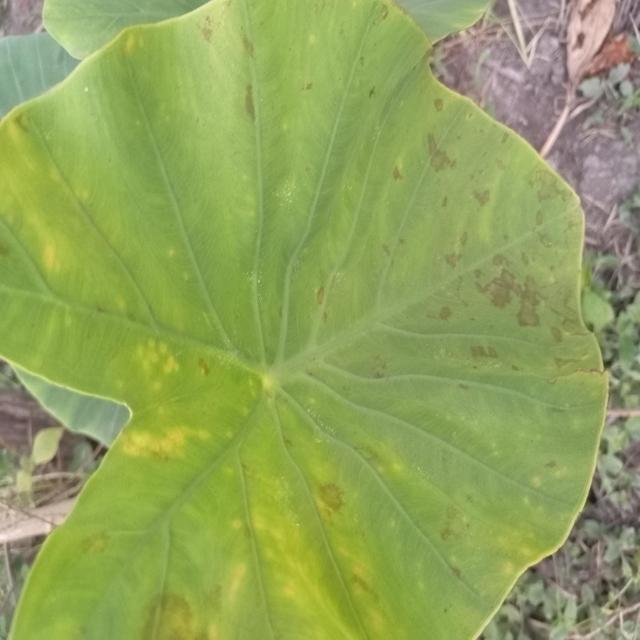
Label: Early_Blight